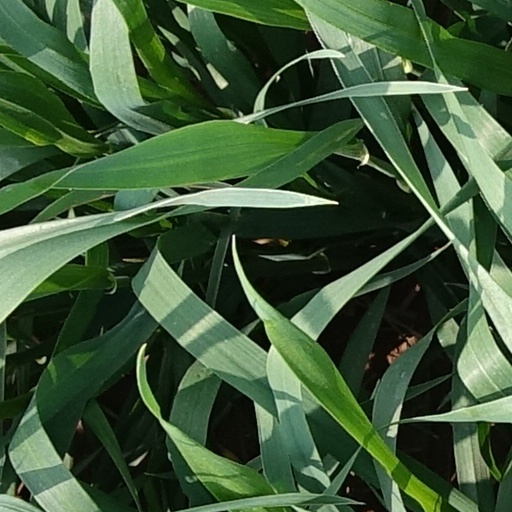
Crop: wheat